Kęstutis

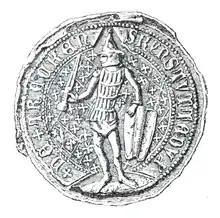
Kęstutis seal from 1379

Kęstutis ( – 3 or 15 August 1382) was sole Duke of Trakai from 1342 to 1382 and Grand Duke of Lithuania from 1342 to 1382, together with his brother Algirdas (until 1377), and with his nephew Jogaila (from 1377 to 1381).